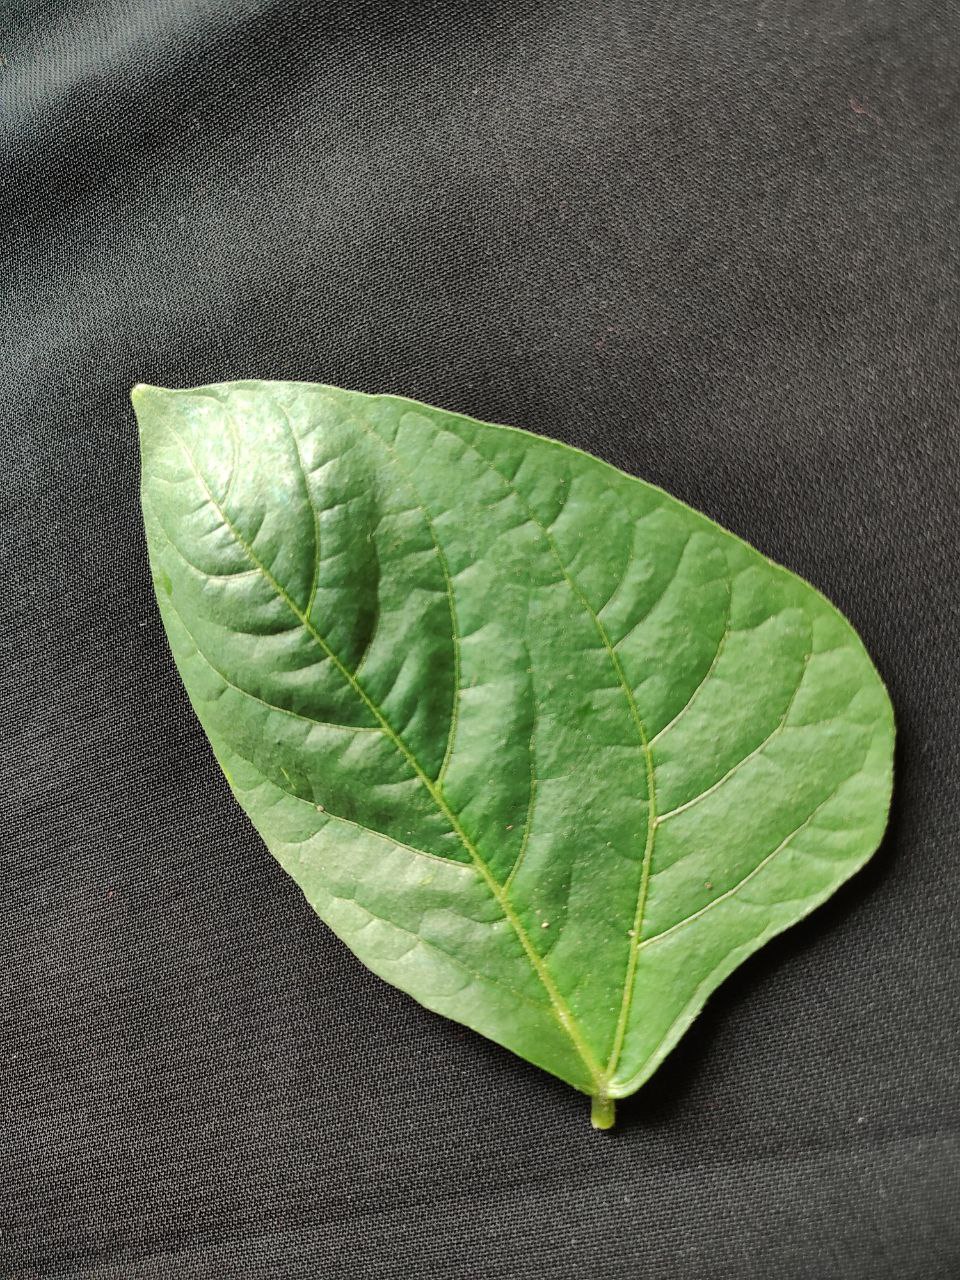
Crop: cowpea
Leaf condition: Fresh Leaf